Hanover

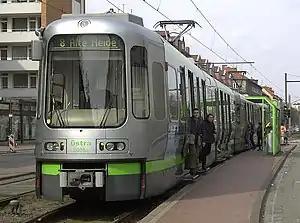
TW 2000 tram designed by Herbert Lindinger and Jasper Morrison

Hanover is an attractive tourist place due to its many sights and famous events. Hanover had about 580,000 visitors in 2021, predominantly from the Netherlands and the United Kingdom. Famous sights in Hanover are New Town Hall, Herrenhausen Gardens and Hanover Zoo, which is one of the largest zoos in Germany.